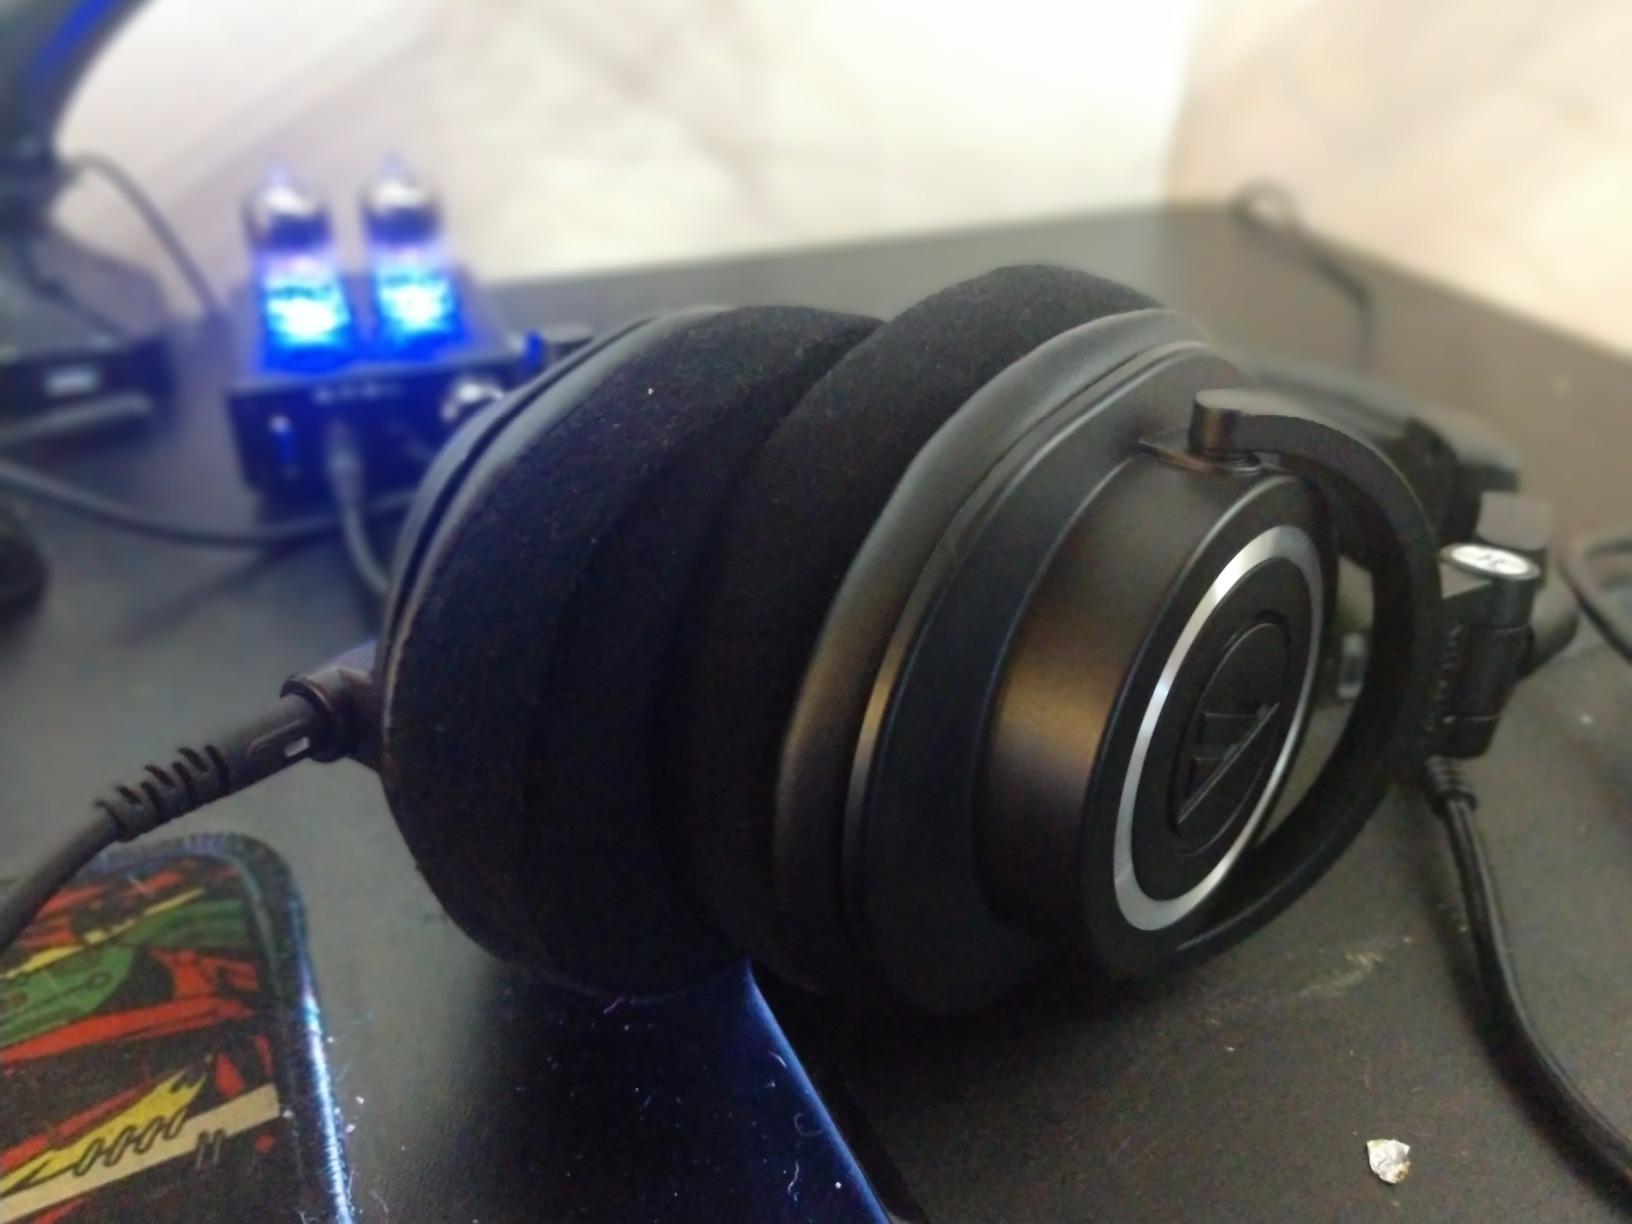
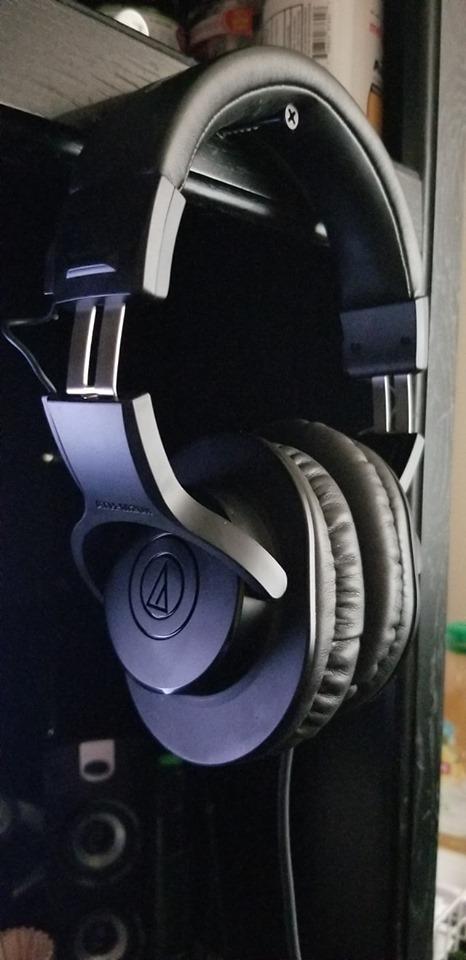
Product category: headphones
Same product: no